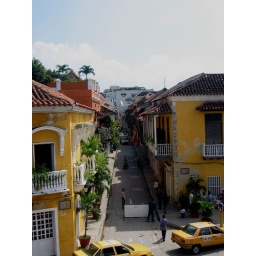
A typical street in the old town. This was taken standing atop the wall that surrounds the city.